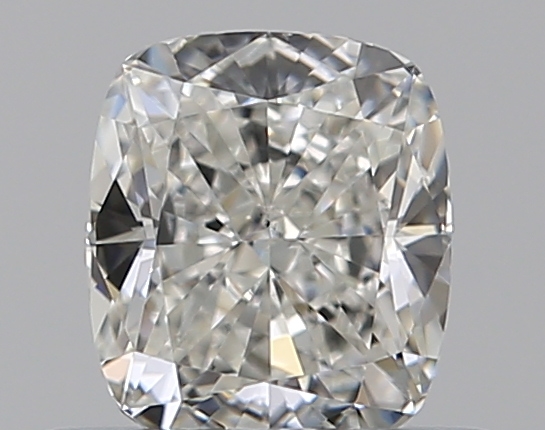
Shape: cushion
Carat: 0.52
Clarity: VS1
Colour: H
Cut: EX
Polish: VG
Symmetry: VG
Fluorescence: M
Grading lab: GIA
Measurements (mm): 4.91 x 4.26 x 2.9